Rydzyna Castle

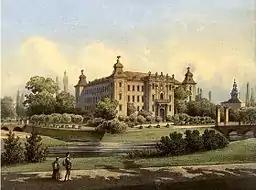
Sułkowski Castle in Rydzyna, ca. 1883

After the Second Partition of Poland in 1793, the architectural development in Rydzyna ceased. Two of the Sułkowskis of Rydzyna were covered with glory: brave and talented Joseph Sułkowski, the aide-de-camp of Napoleon, killed in action at Cairo and his cousin Anthony Paul - the fourth Sułkowski owner of Rydzyna - whose name is inscribed on the Arch de Triomphe in Paris.